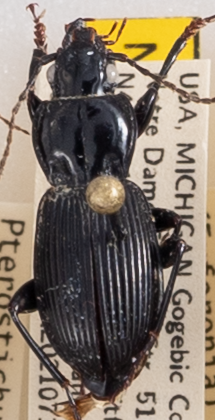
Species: Pterostichus coracinus
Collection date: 2021-07-14
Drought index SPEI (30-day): -0.03
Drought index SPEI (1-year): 0.8
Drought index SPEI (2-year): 1.69